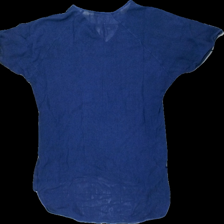
View: back
Type: T-shirt
Category: Ladies
Brand: Not in the list
Brand text on label: trivab
Colors: Blue
Material: 100% cotton
Cut: Regular
Season: All
Holes: Major
Damage: hål
Damage location: bottom right
Price range: <50
Recommended usage: Export
Description: blå t-shirt med hål bak